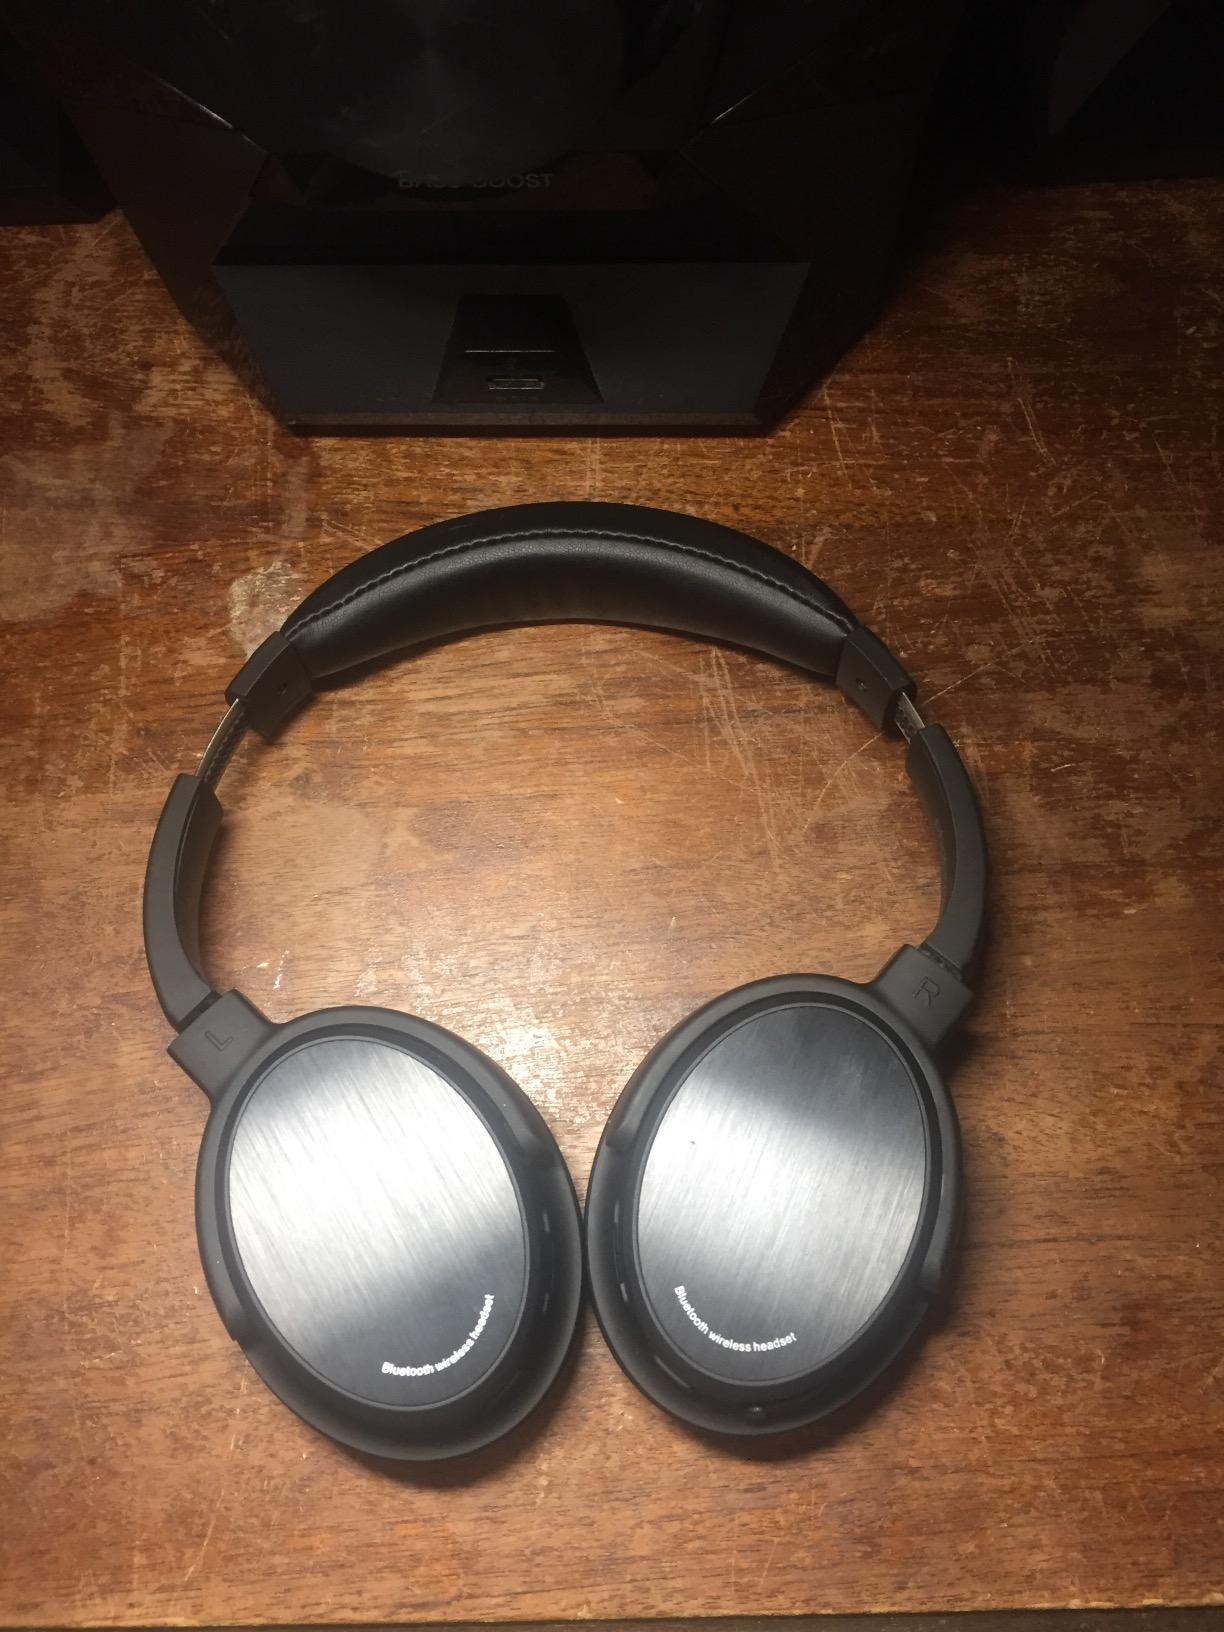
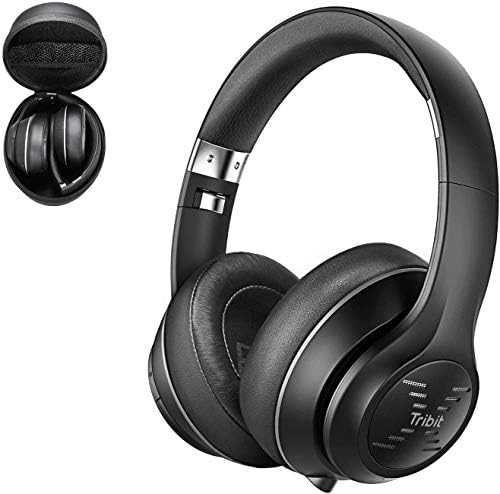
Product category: headphones
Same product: no